Amberley, Queensland

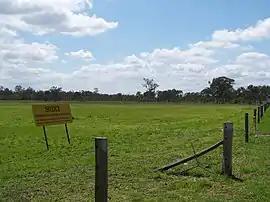
No trespassing on the Amberley Air Base, 2010

Amberley is a suburb in the City of Ipswich, Queensland, Australia. In the , Amberley had a population of 619 people.